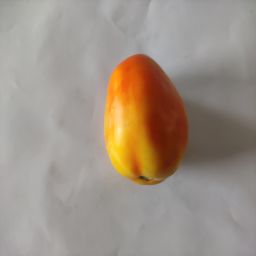
Crop: Tomato
Quality: Ripe